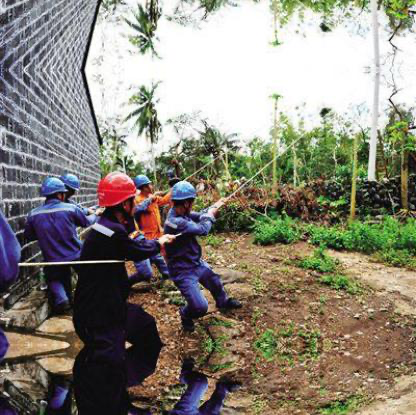
Objects in the image:
label: helmet
label: helmet
label: helmet
label: helmet
label: helmet